UNTV

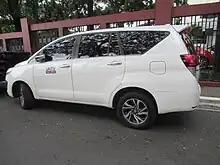
UNTV broadcasting vehicle

On July 18, 2016, UNTV Life underwent a major rebranding and rebranded to a global news and rescue company known as UNTV News and Rescue. The network meanwhile retained its long-time slogan, "Your Public Service Channel". After the refresh, its programs were classified into two programming blocks, UNTV News and Rescue and UNTV Public Service. The News and Rescue block is composed of newscasts such as "Ito Ang Balita", "UNTV Central News (C-News)" and "Why News" and rescue-oriented program "911-UNTV". The Public Service block consists of public service and informative programs, including the network's newest public service program "Serbisyong Bayanihan", religious programs like "Ang Dating Daan" and "Itanong Mo Kay Soriano" and entertainment and sports-oriented shows like "ASOP Music Festival" and "UNTV Cup".